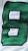
Number: 8